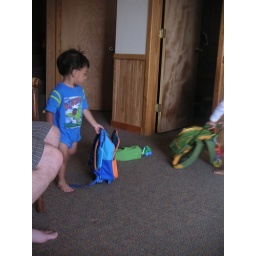
0033 Will Kline at our beach house in Outer Banks, Nags Head, NC 08-10-08